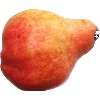
Label: Pear Red 1